Igreja de São Roque

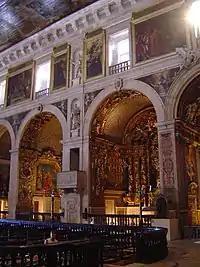
Chapel of St. Anthony, Tomb of Francis Tregian, and Chapel of Our Lady of Piety

The work of carving, gilding and upholstery of the chancel was commissioned, at specific times, by three members of the Society of Jesus. The initial carving took three years (1625 to 1628) to complete. The gilding and upholstery of the carvings followed; and then the work in the area of the throne. The design of the altar piece is attributed to Teodósio de Frias and the carving to Master Jerónimo Correia.